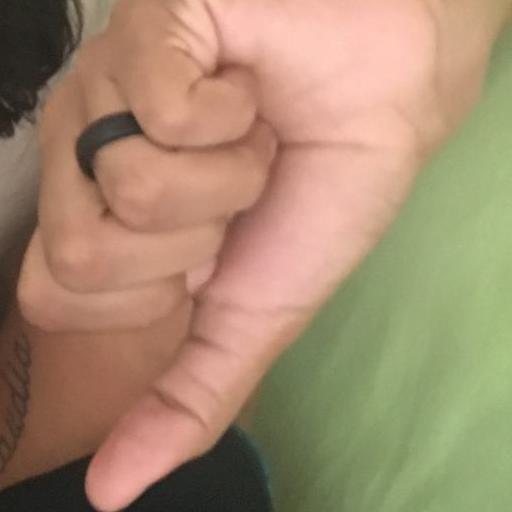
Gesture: dislike